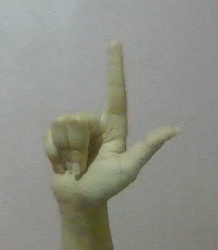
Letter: laam